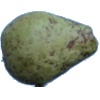
Label: pear_stone